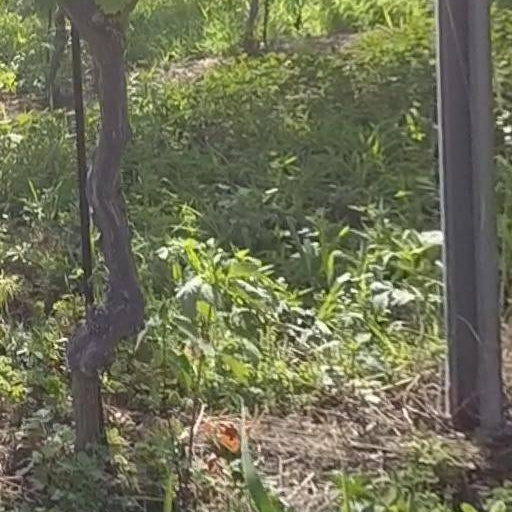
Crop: grape